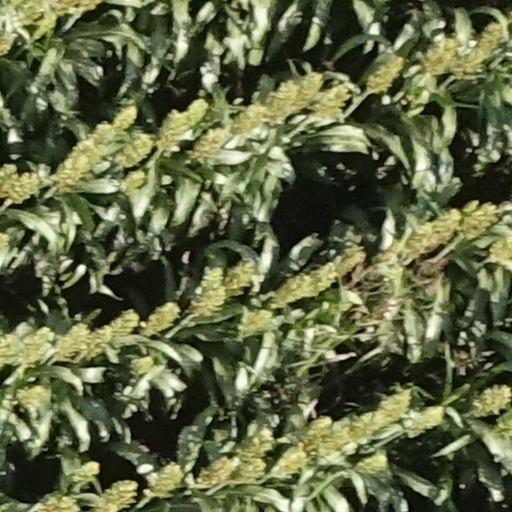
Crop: sorghum